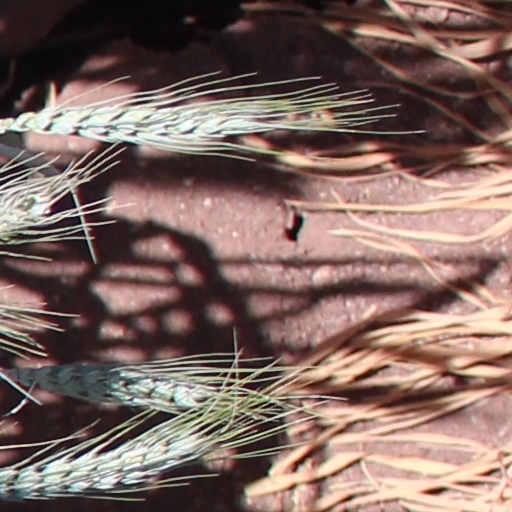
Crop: wheat